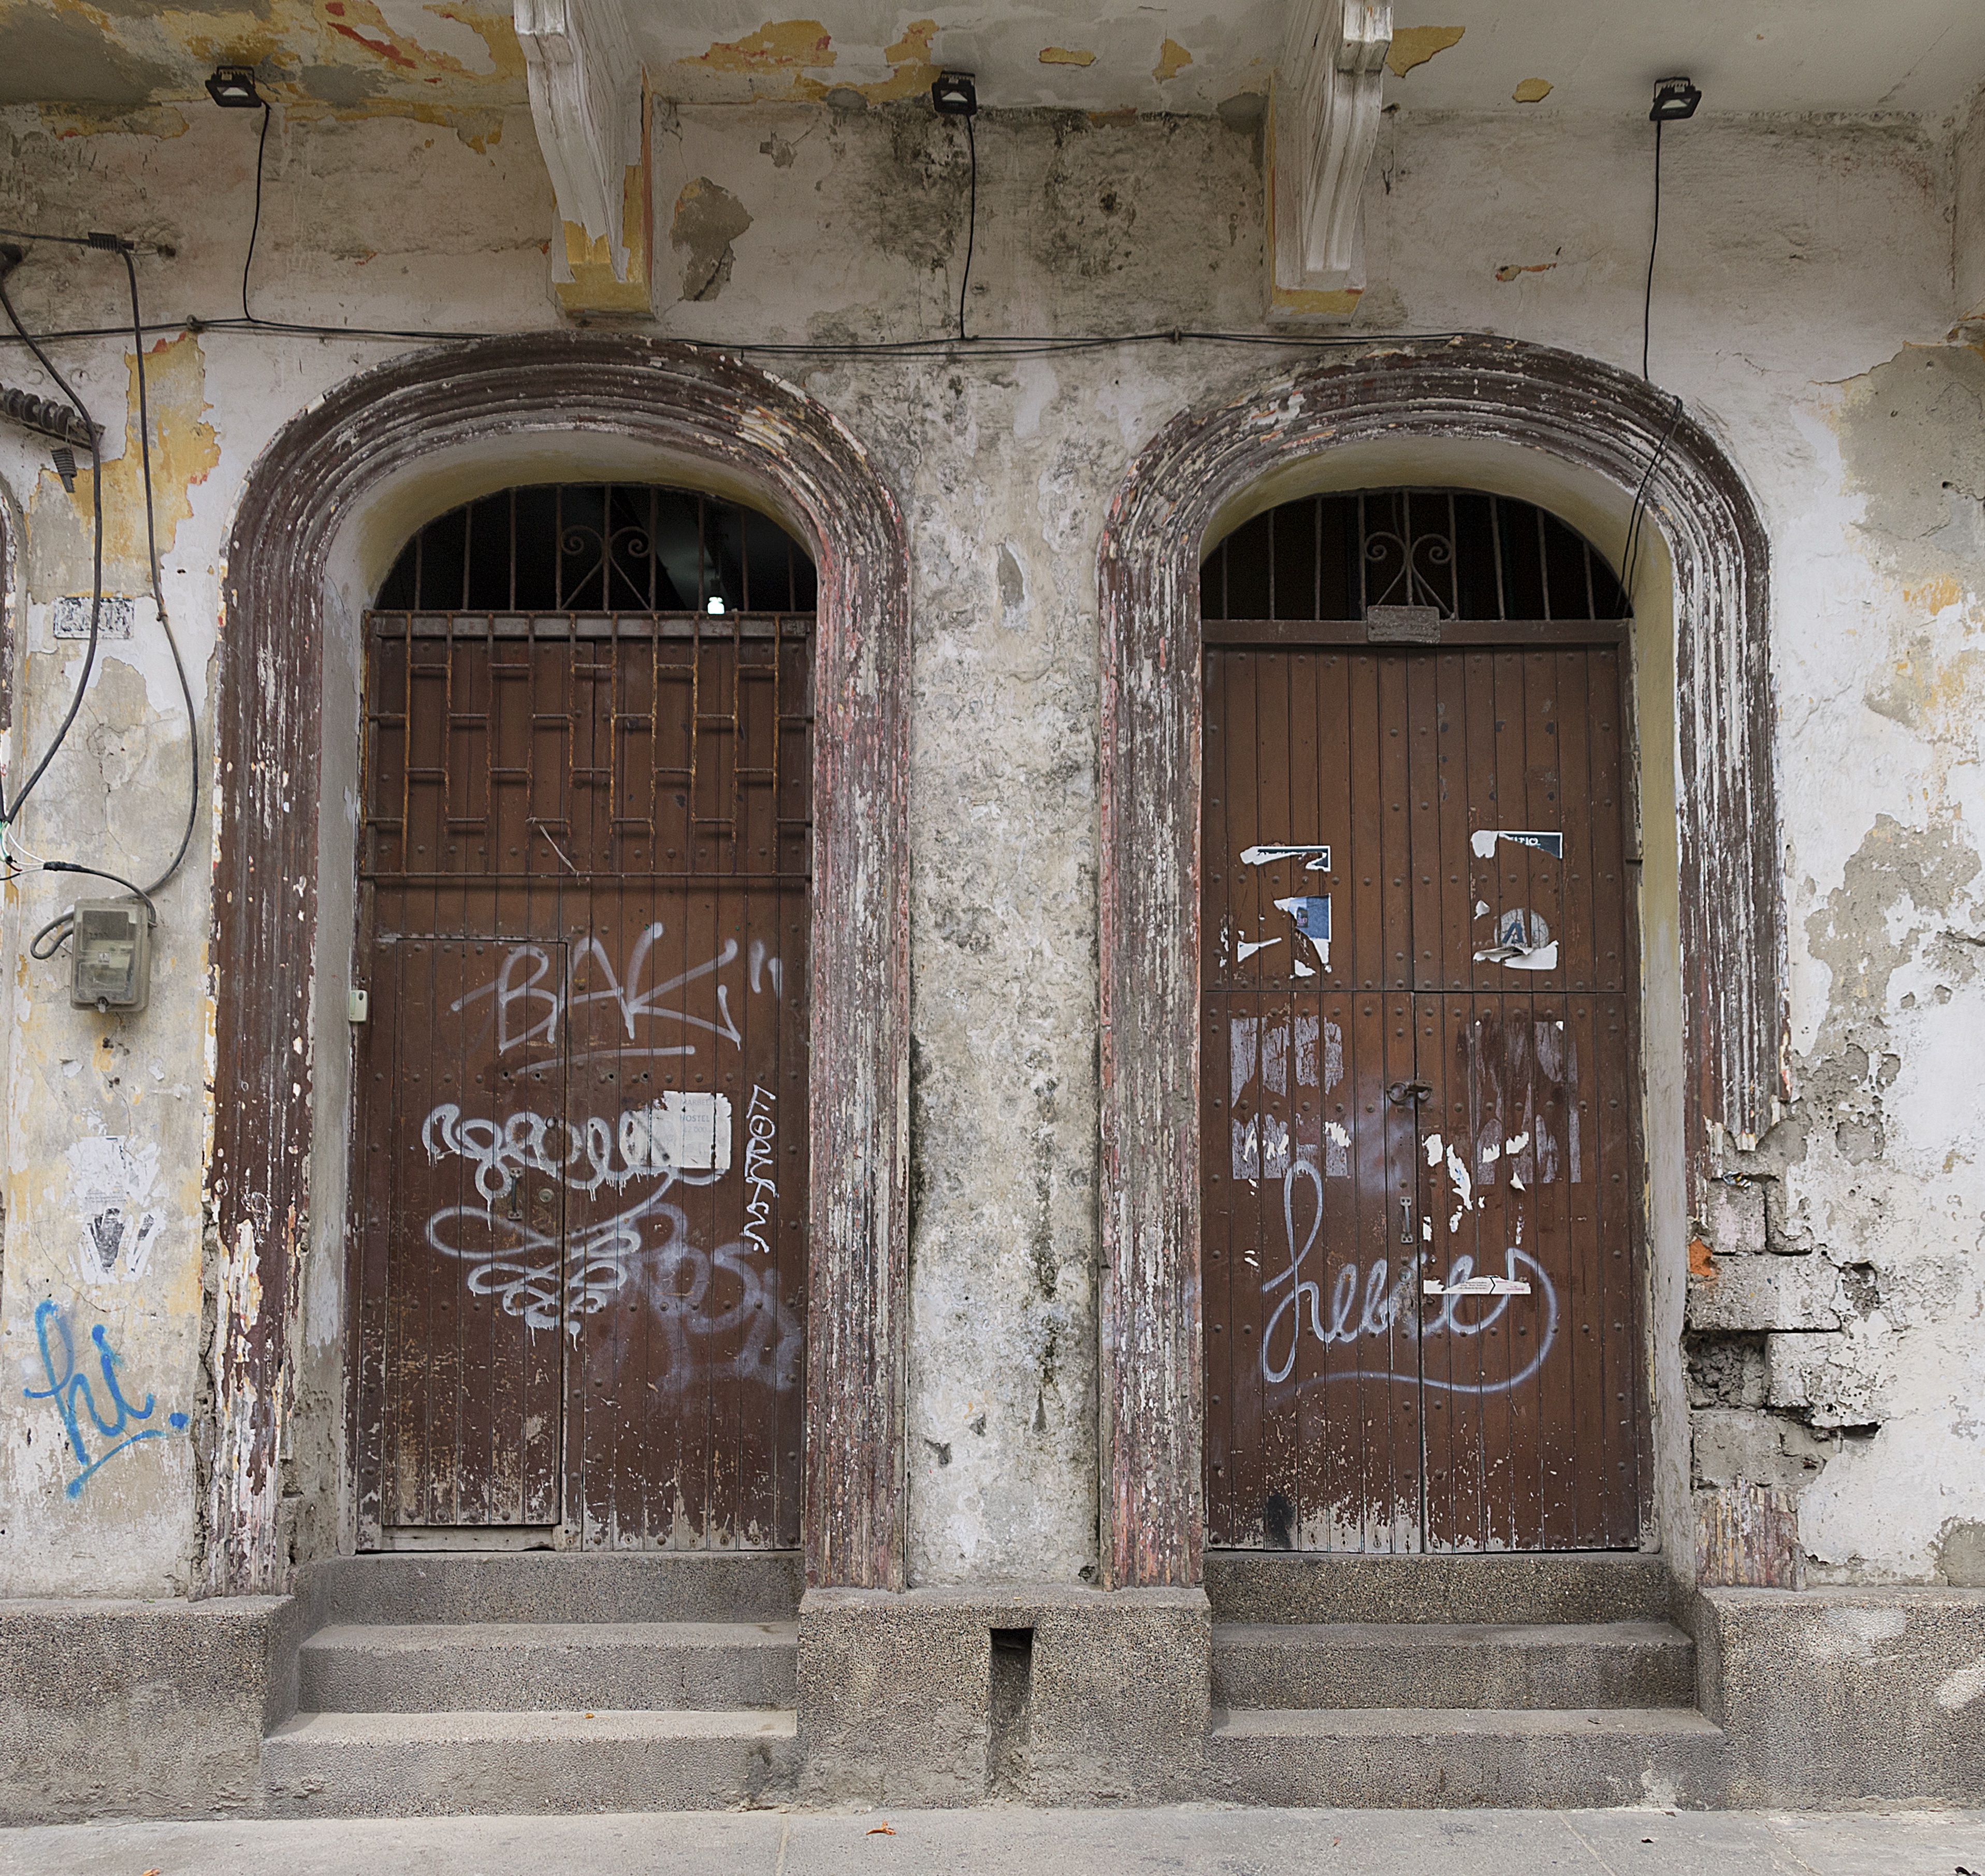
architecture, street, window, town, building, old, city, urban, wall, arch, ancient, facade, grunge, historic, graffiti, door, art, vandalism, doors, latin, history, spray paint, painted, spanish, caribbean, tags, tagging, colombia, cartagena, colonial, getsemani, urban area, ancient history